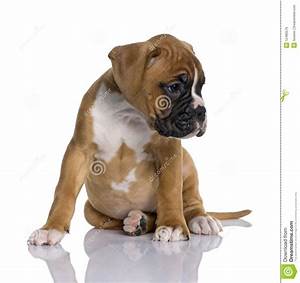
Label: dog